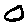
Label: 0